Henry Hooker

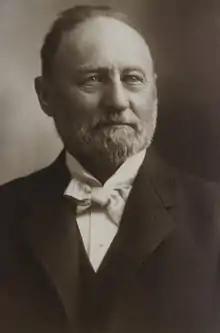
Hooker in 1907

Henry Clay Hooker (January 10, 1828 – December 5, 1907) was a prominent and wealthy rancher during the American Old West who formed the first and what became the largest American ranch in Arizona Territory. After growing up on the east coast, he married and traveled to California, where he established a hardware store in Hangtown. When it burned, he left for Arizona Territory where he partnered with others to supply cattle to the Army and Indian Agencies. When one of the herds stampeded, he found them in a verdant valley. He established the Sierra Bonita Ranch there. It became one of the largest ranches in the Territory and state of Arizona and was held by family members for several generations. He was a personal friend of Wyatt Earp and aided him after the Earp Vendetta Ride.